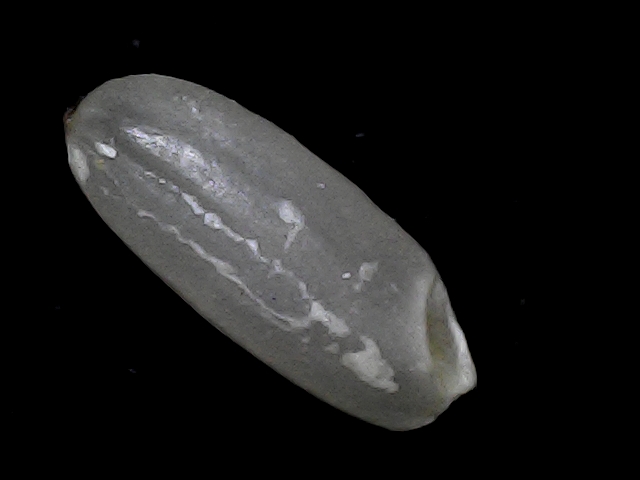
Rice variety: BD30